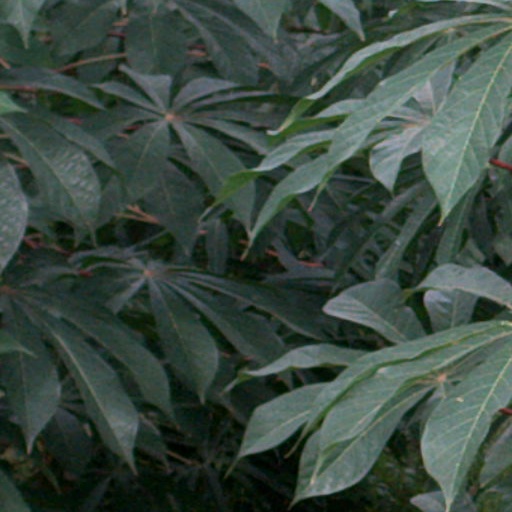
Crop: cassava